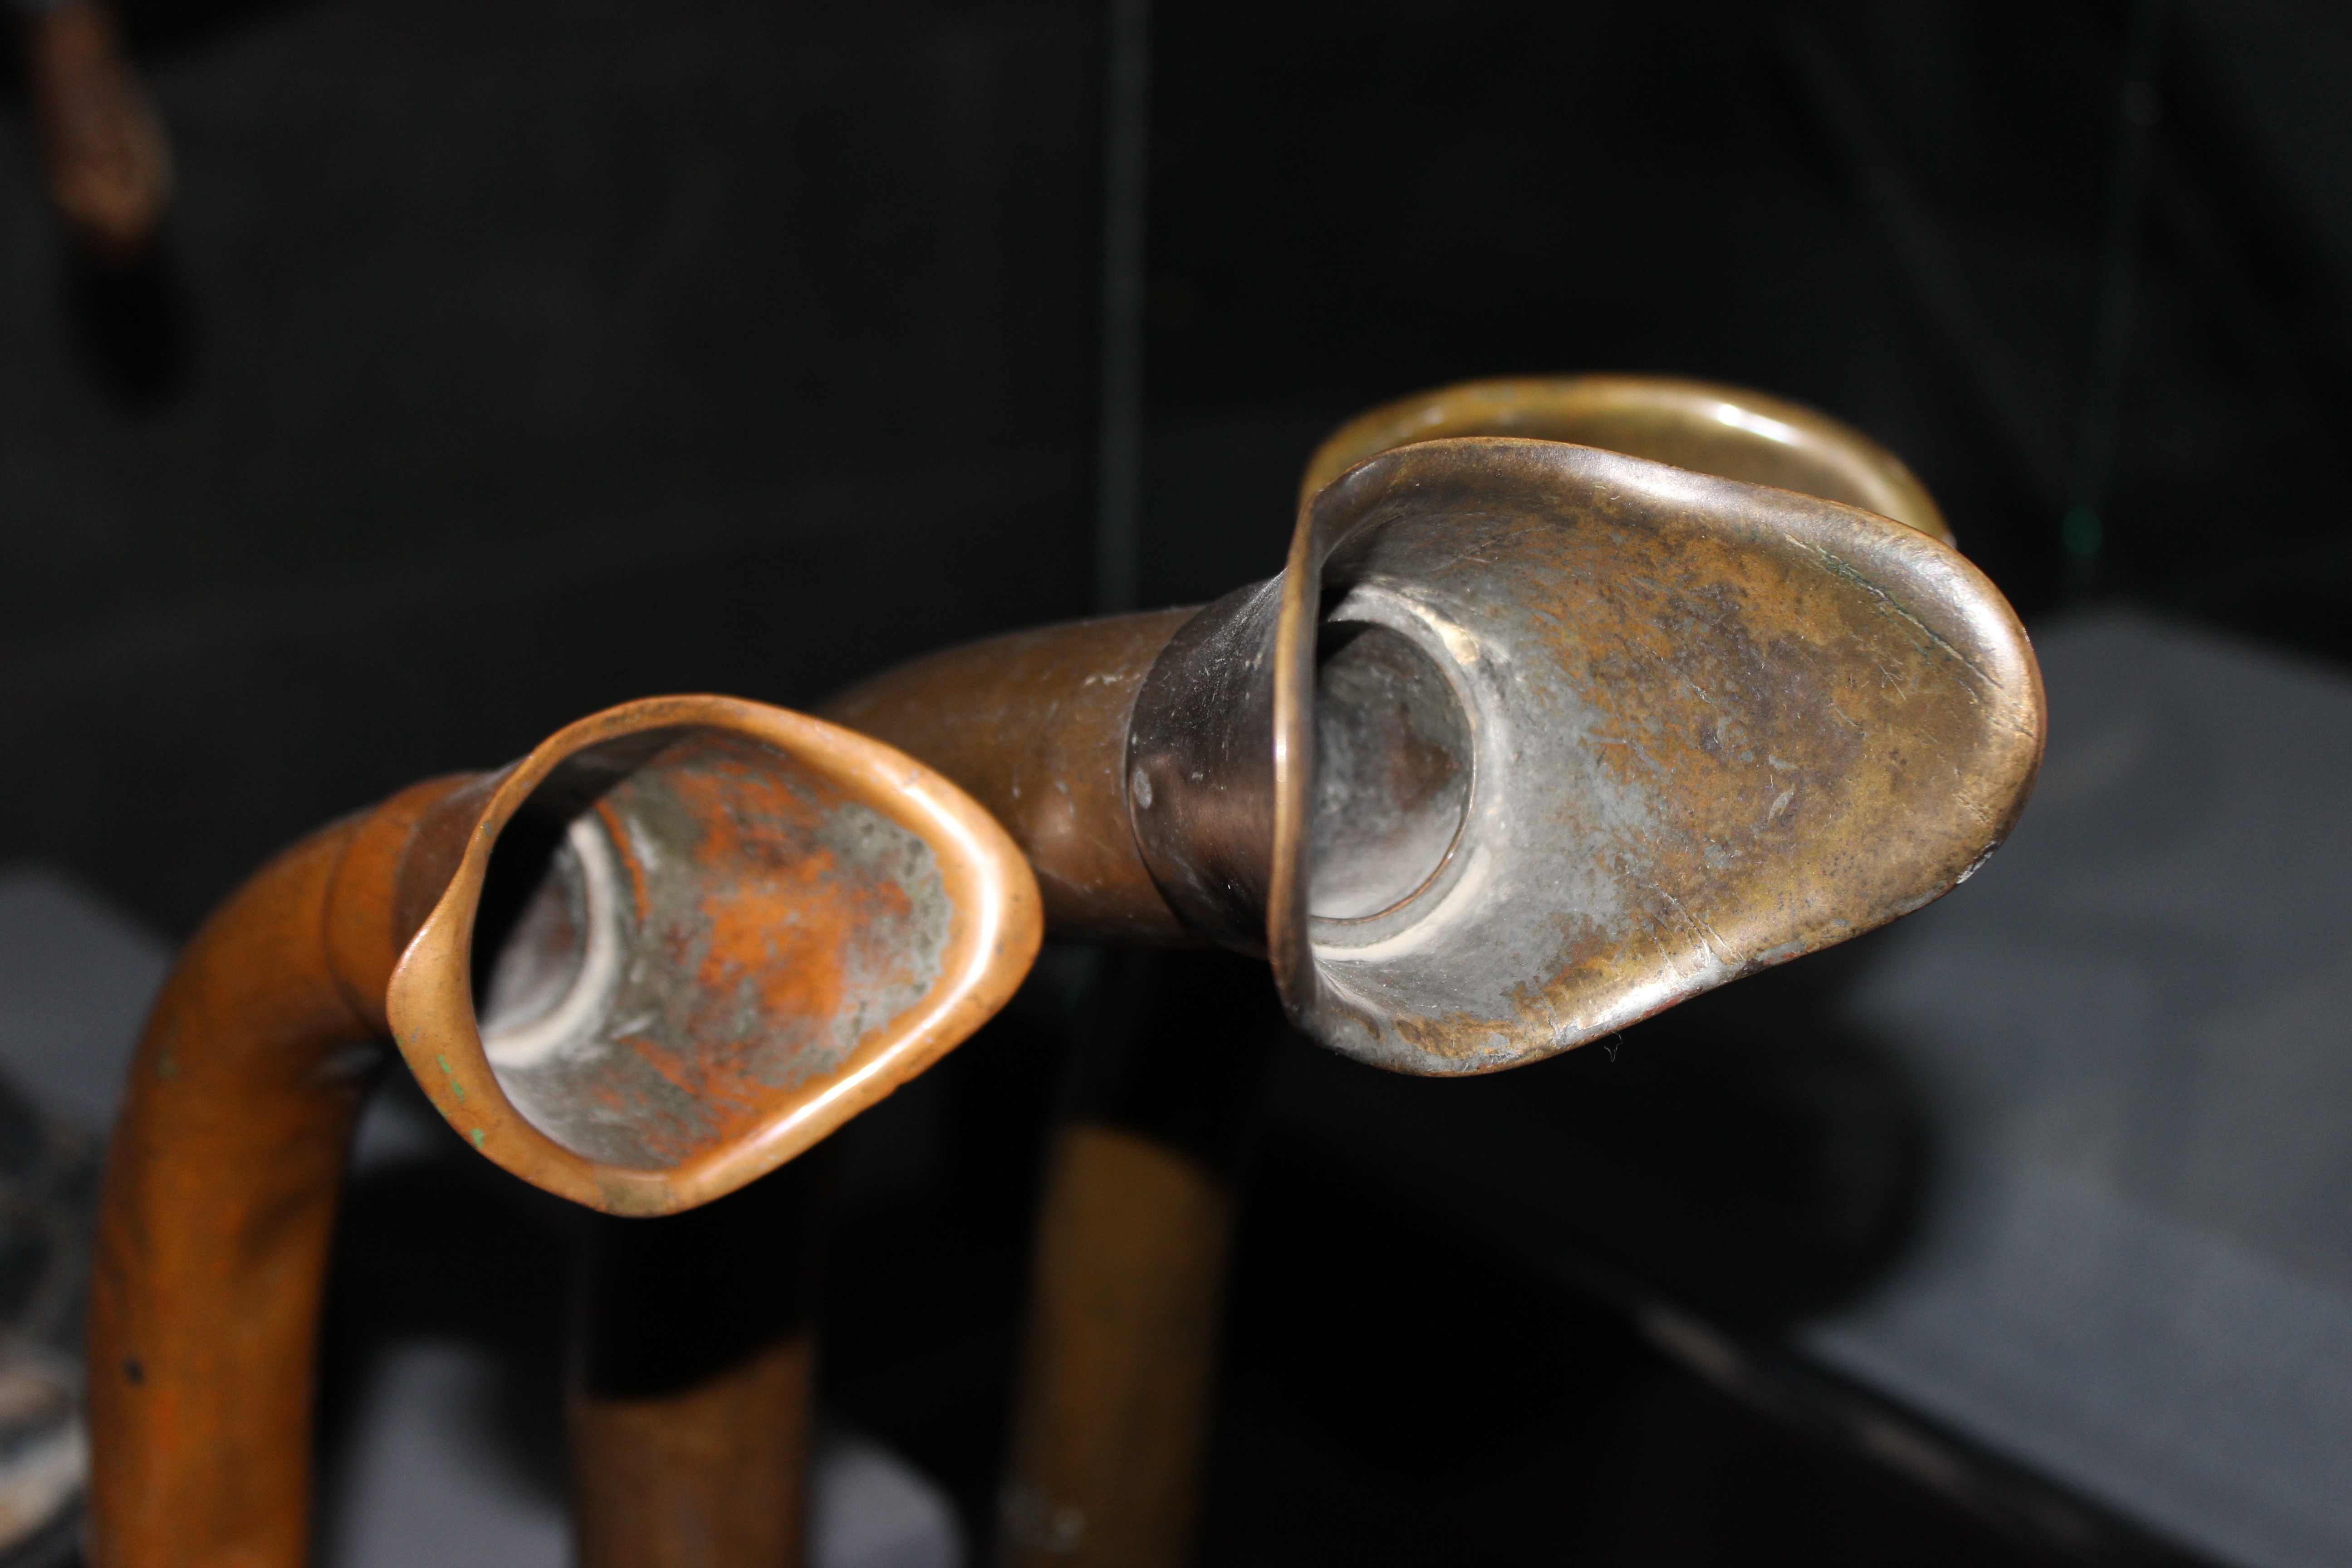
wood, museum, metal, close up, war, exhibit, macro photography, bowed string instrument, the shoutbox